Willmar Municipal Airport

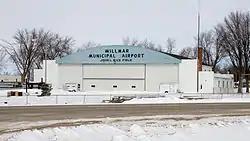
The site of the former airport

Willmar Municipal Airport , also known as John L. Rice Field, is a city-owned public-use airport located west of the central business district of Willmar, a city in Kandiyohi County, Minnesota, United States. The airport opened in 2006 and is located two miles west of a closed airport which operated under the same name .